Treatment of lung cancer

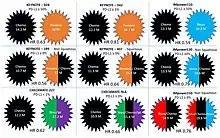
Overall survival in non-small lung cancer patients treated with immunotherapy and/or chemotherapy in the first line for advanced or metastatic disease. Results of the main treatment arms of phase 3 clinical trials. pembrolizumab (Pembro), Nivolumab (Nivo), Atezolizumab (Atezo), Bevacizumab (Beva), Ipilimumab (Ipi), Chemotherapy (Chemo), Months (M), Hazard Ratio (HR). Source: First line Immunotherapy for Non-Small Cell Lung Cancer, Nasser NJ, Gorenberg M, Agbarya A. Pharmaceuticals (Basel). 2020 13(11):373.https://doi.org/10.3390/ph13110373

In patients with stage one or two non-small cell lung carcinoma, radiotherapy alone results in 13–39% of patients surviving to five years.